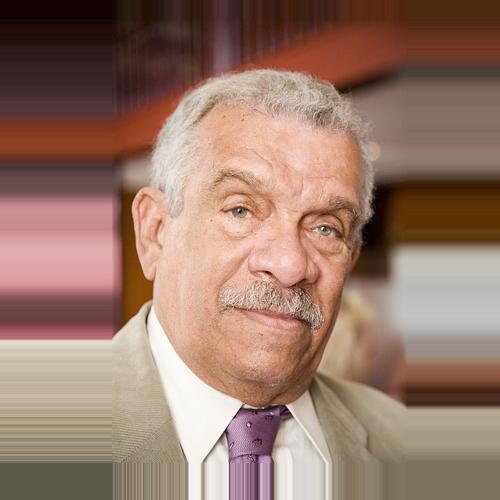
Age: 77